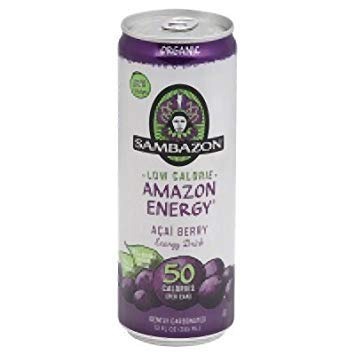
Item Name: Sambazon Amazon Energy Low Calorie - Acai Berry - 12oz.(Pack of 16)
Value: 192.0
Unit: Ounce

Price: 26.685